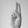
ASL letter: U